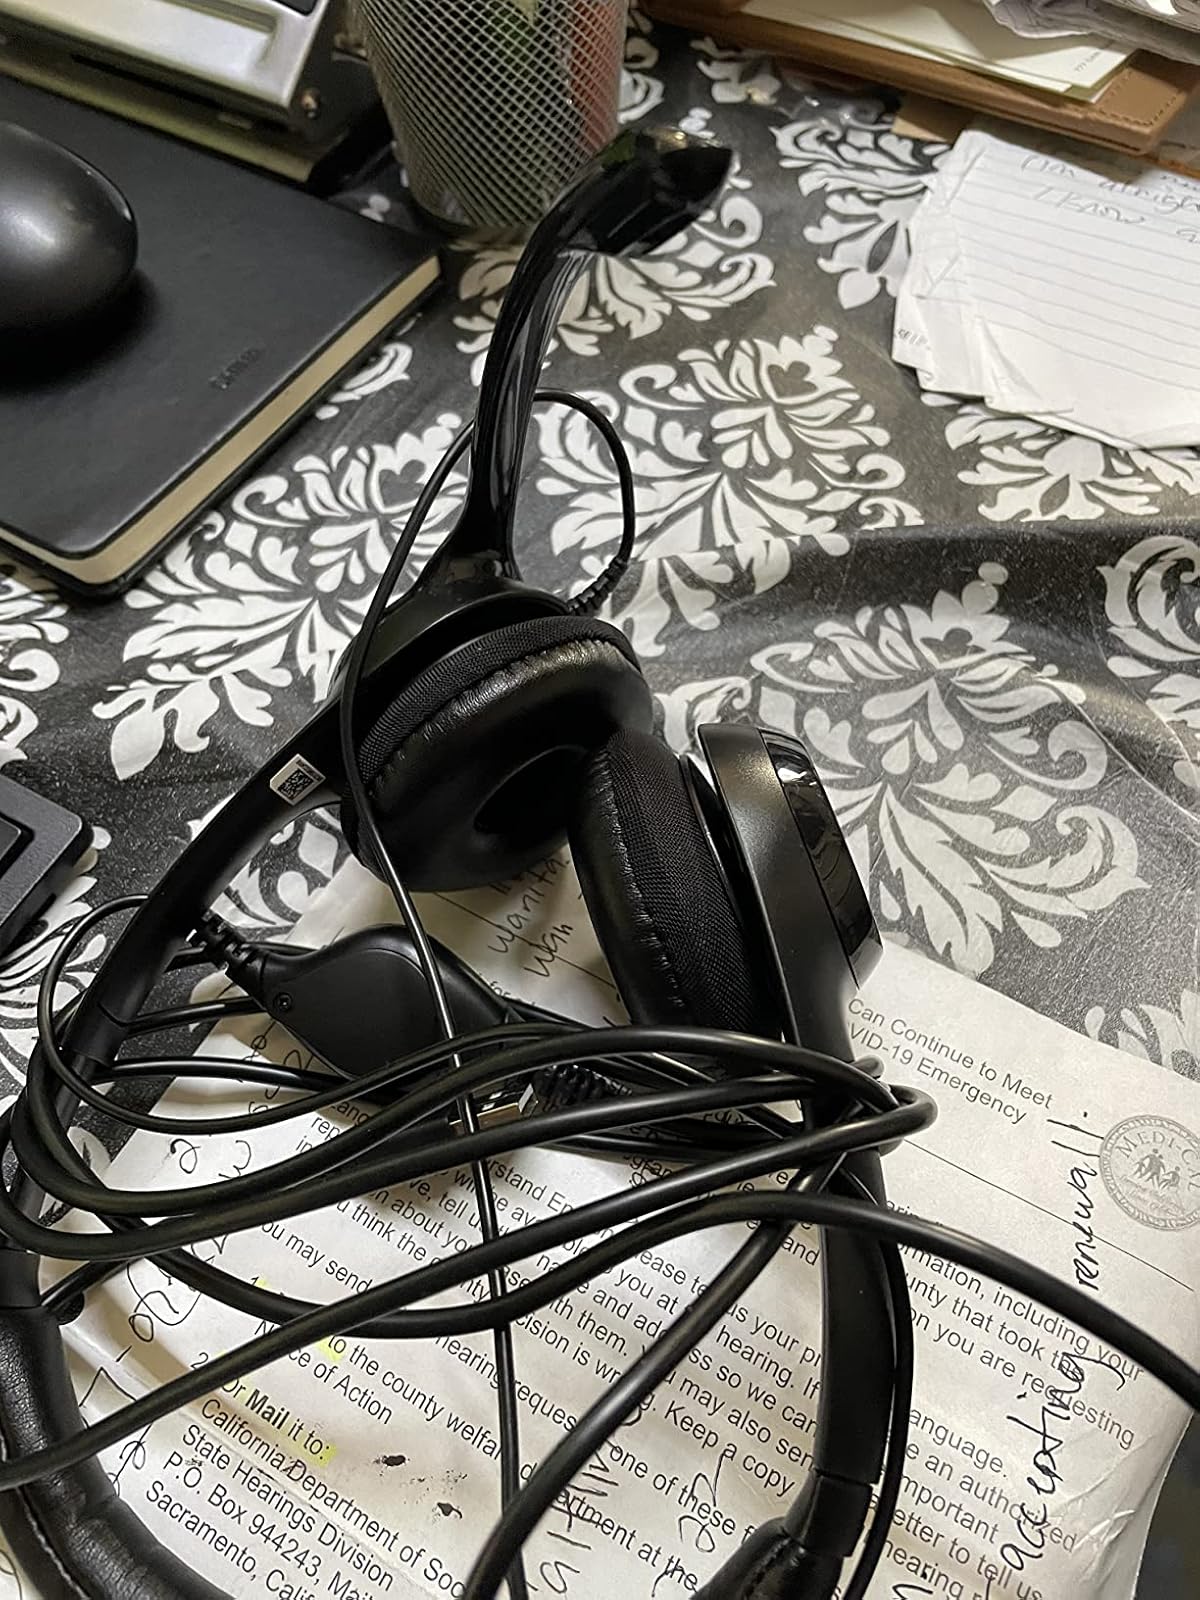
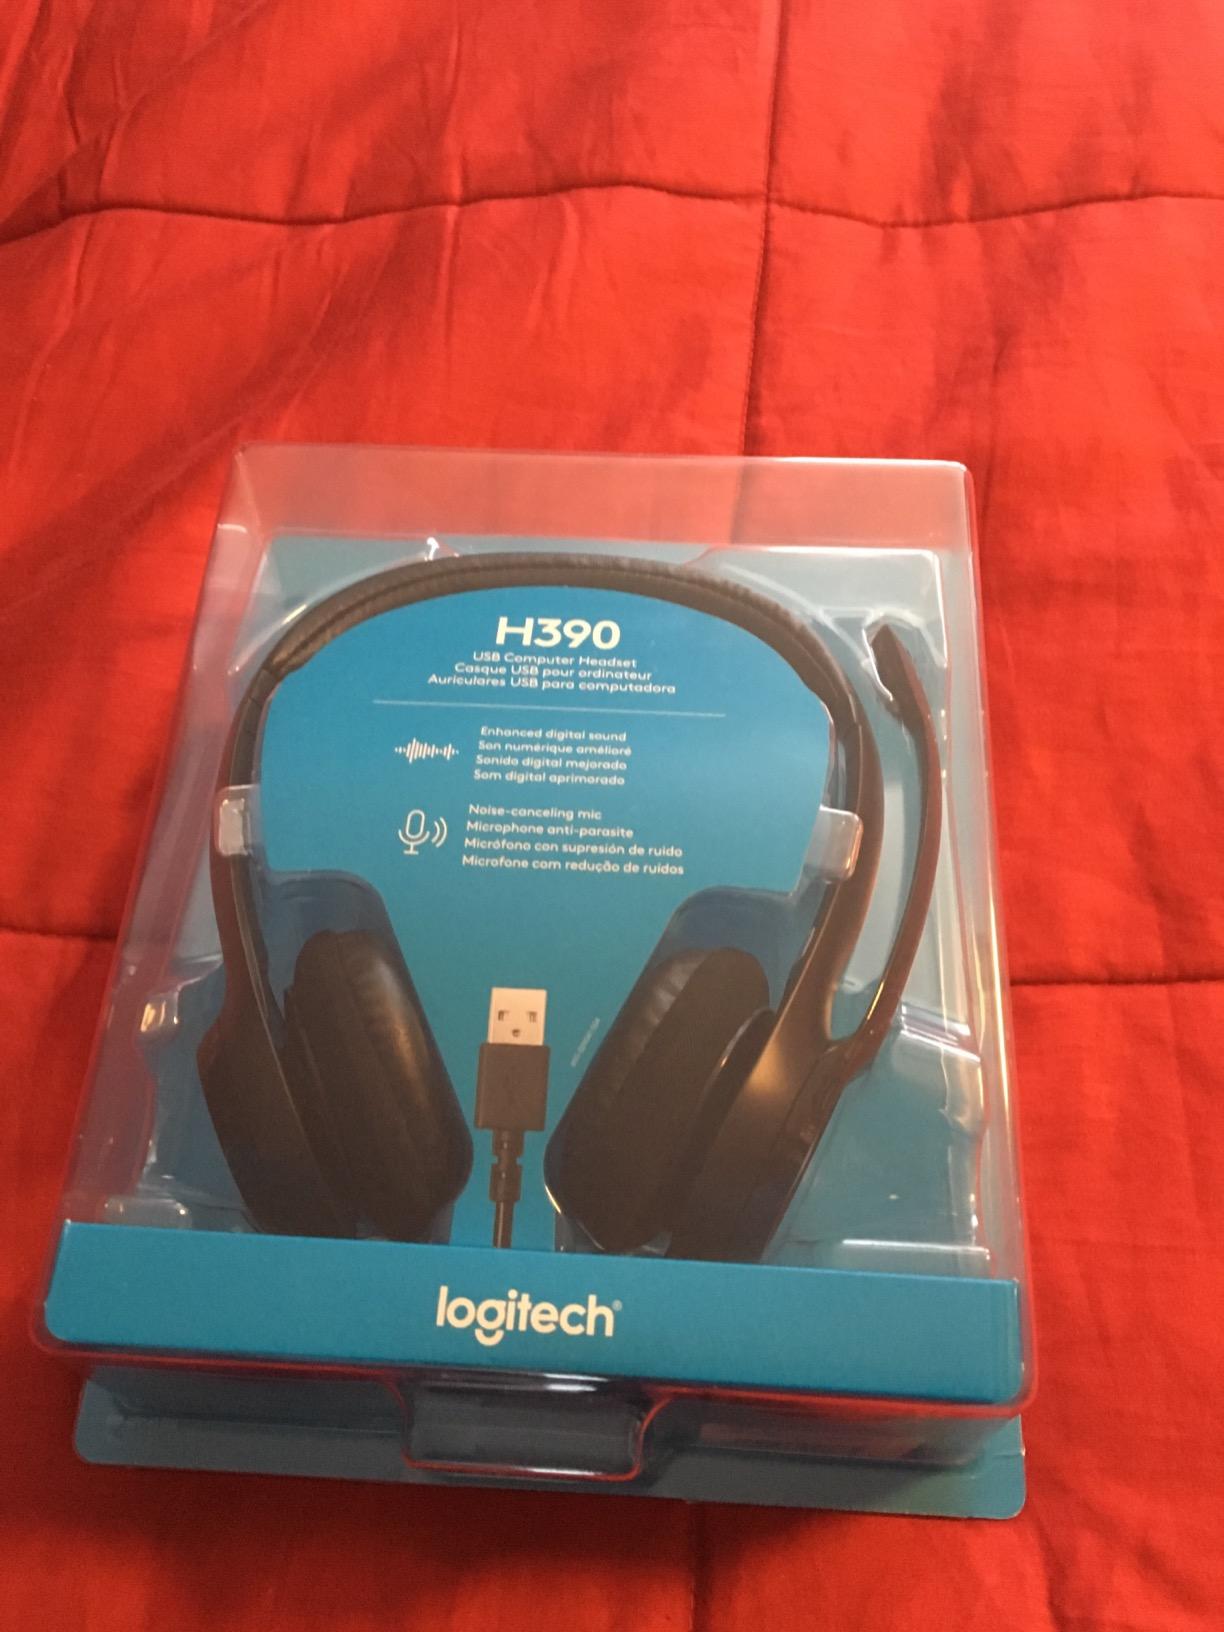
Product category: headphones
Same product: yes